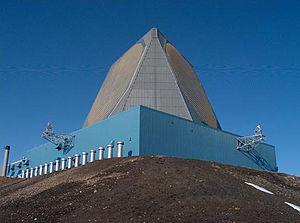
Le réseau de surveillance spatiale nord américain a pour objectif d'assurer la surveillance de l'espace : il détecte, suit, répertorie et identifie des objets artificiels orbitant autour de la terre par exemple des satellites, des étages de lanceurs ou des débris issus des lancements. Ce système est sous la responsabilité depuis 2020 du United States Space Command, auparavant du Joint Force Space Component Commander, une division du United States Strategic Command.